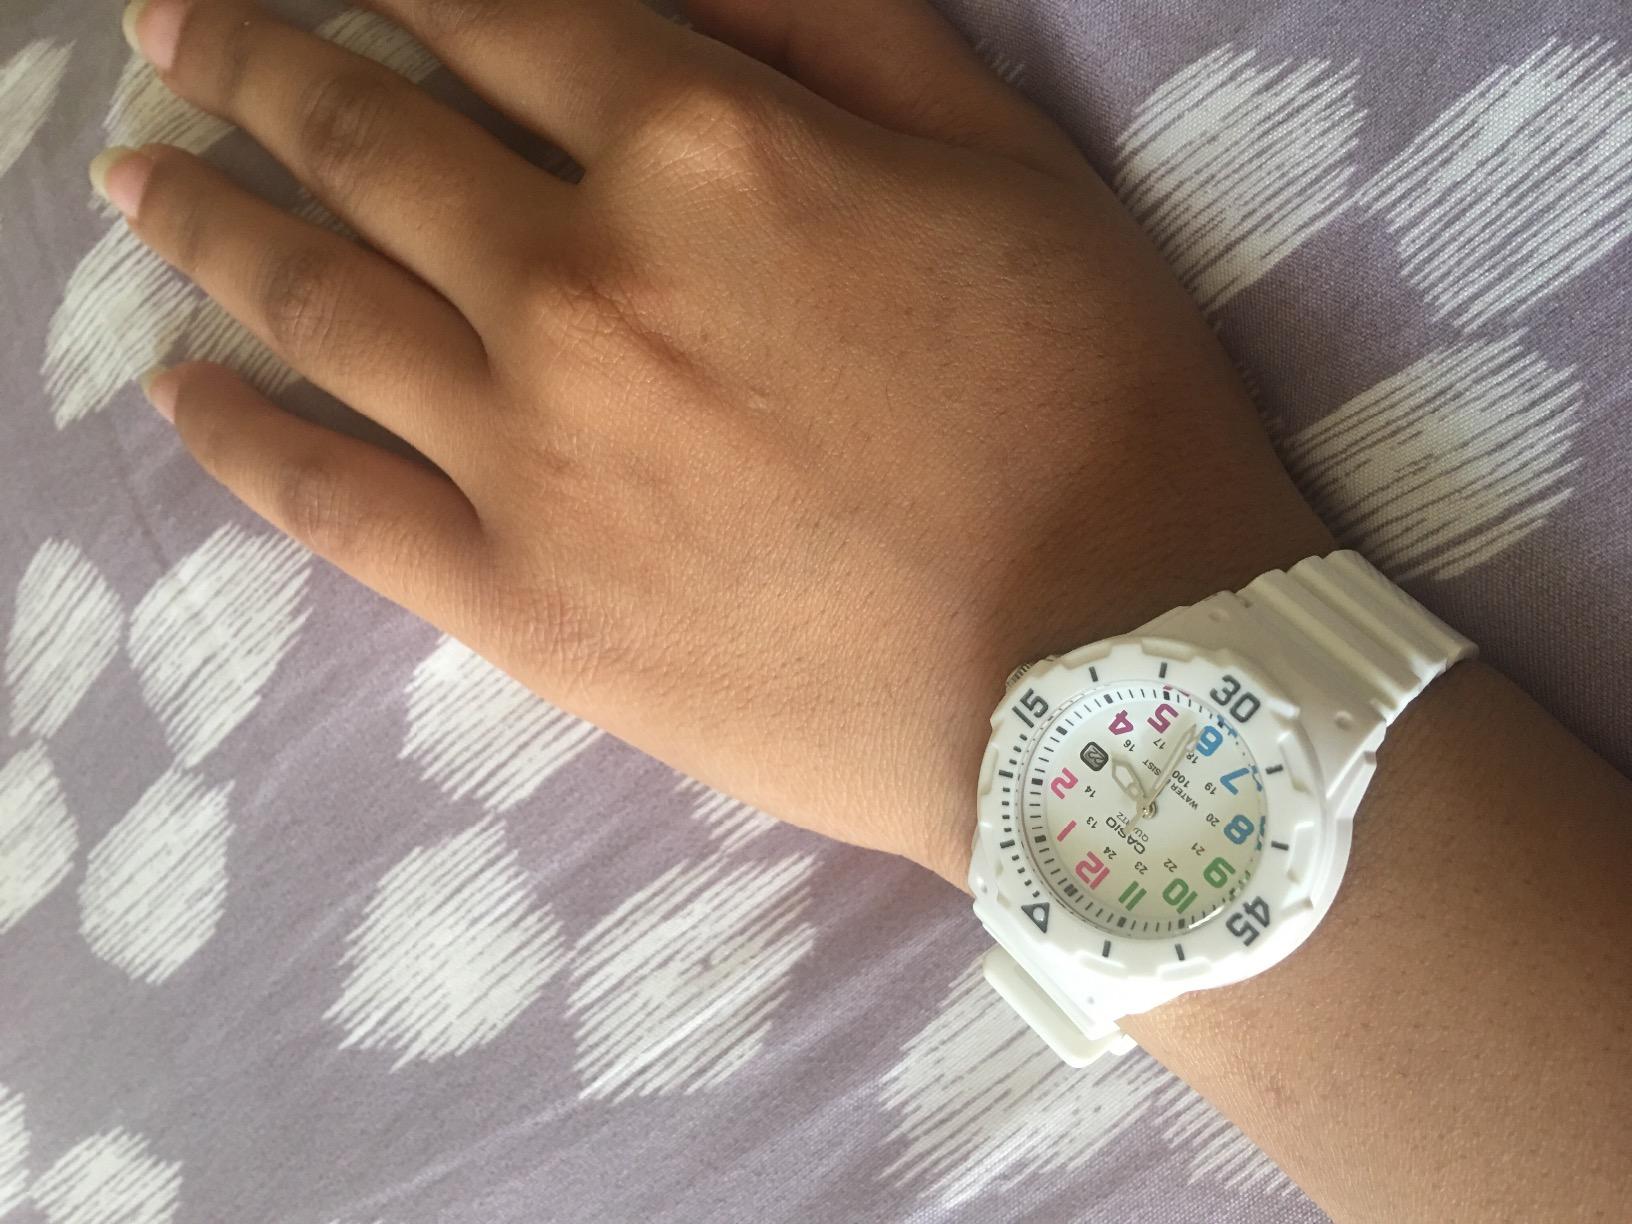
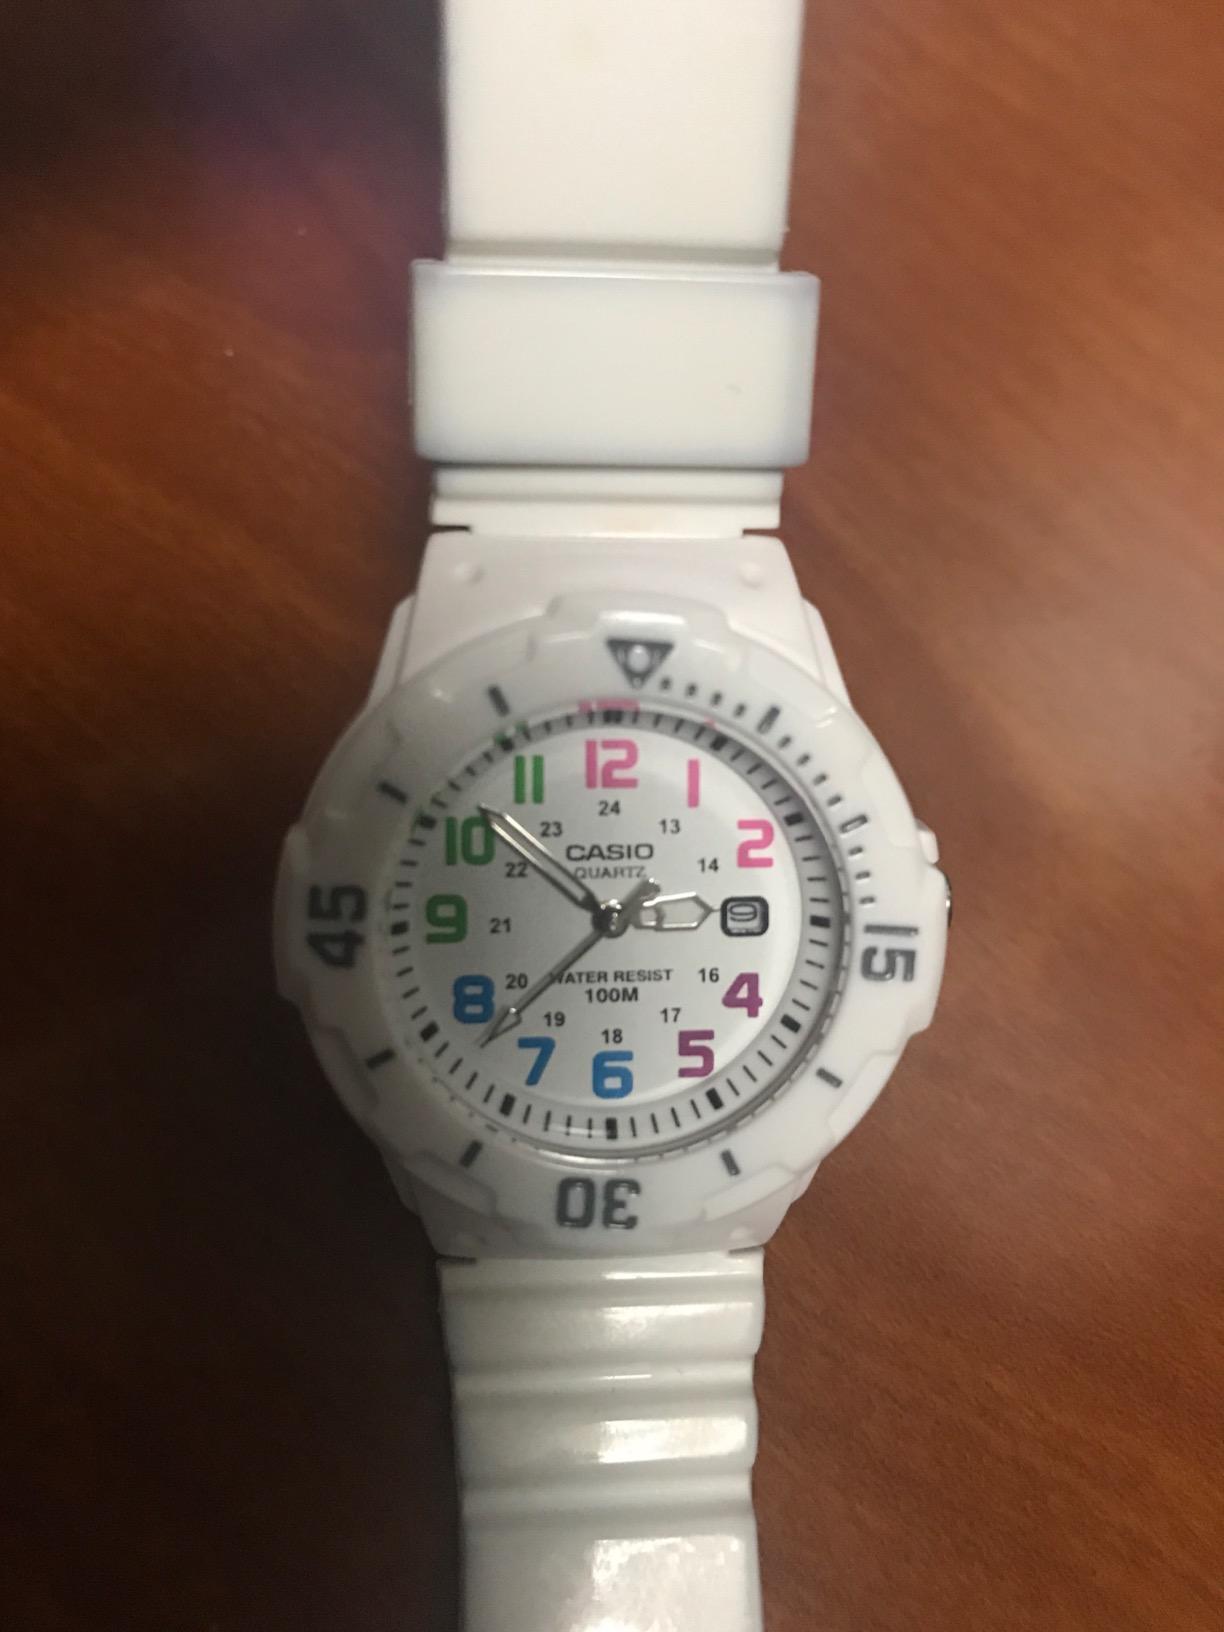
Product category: accessories_watch
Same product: yes